Bayocean (motor yacht)

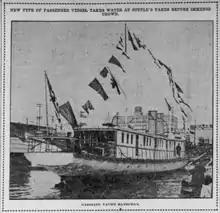
Launch of "Bayocean"

On May 12, 1911, it was announced that the launching of "Bayocean" was to take place the next day, Saturday, May 12. The yacht was to be completely white in color. On May 12, the hull was then being painted, and the upper works had already received the first coat. it was anticipated that the vessel would be complete by June 1, the contracted delivery date to the owners, or a few days later.